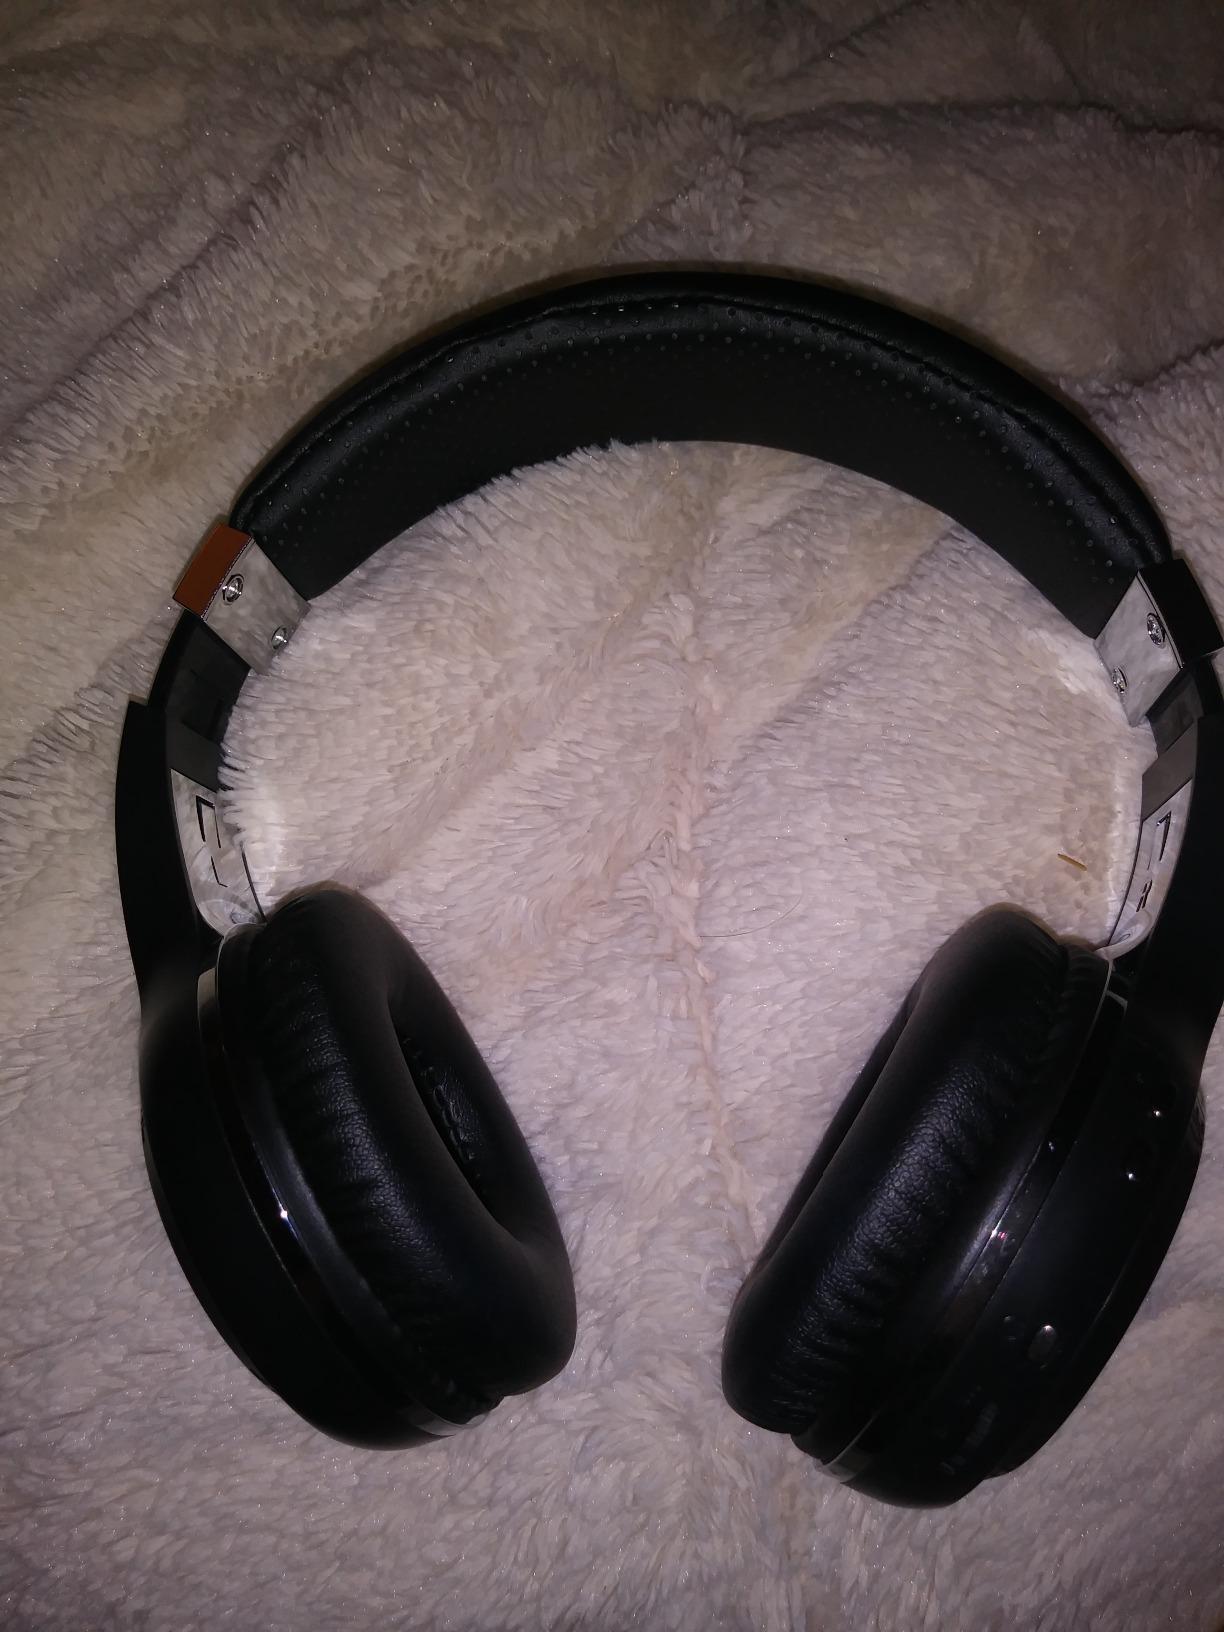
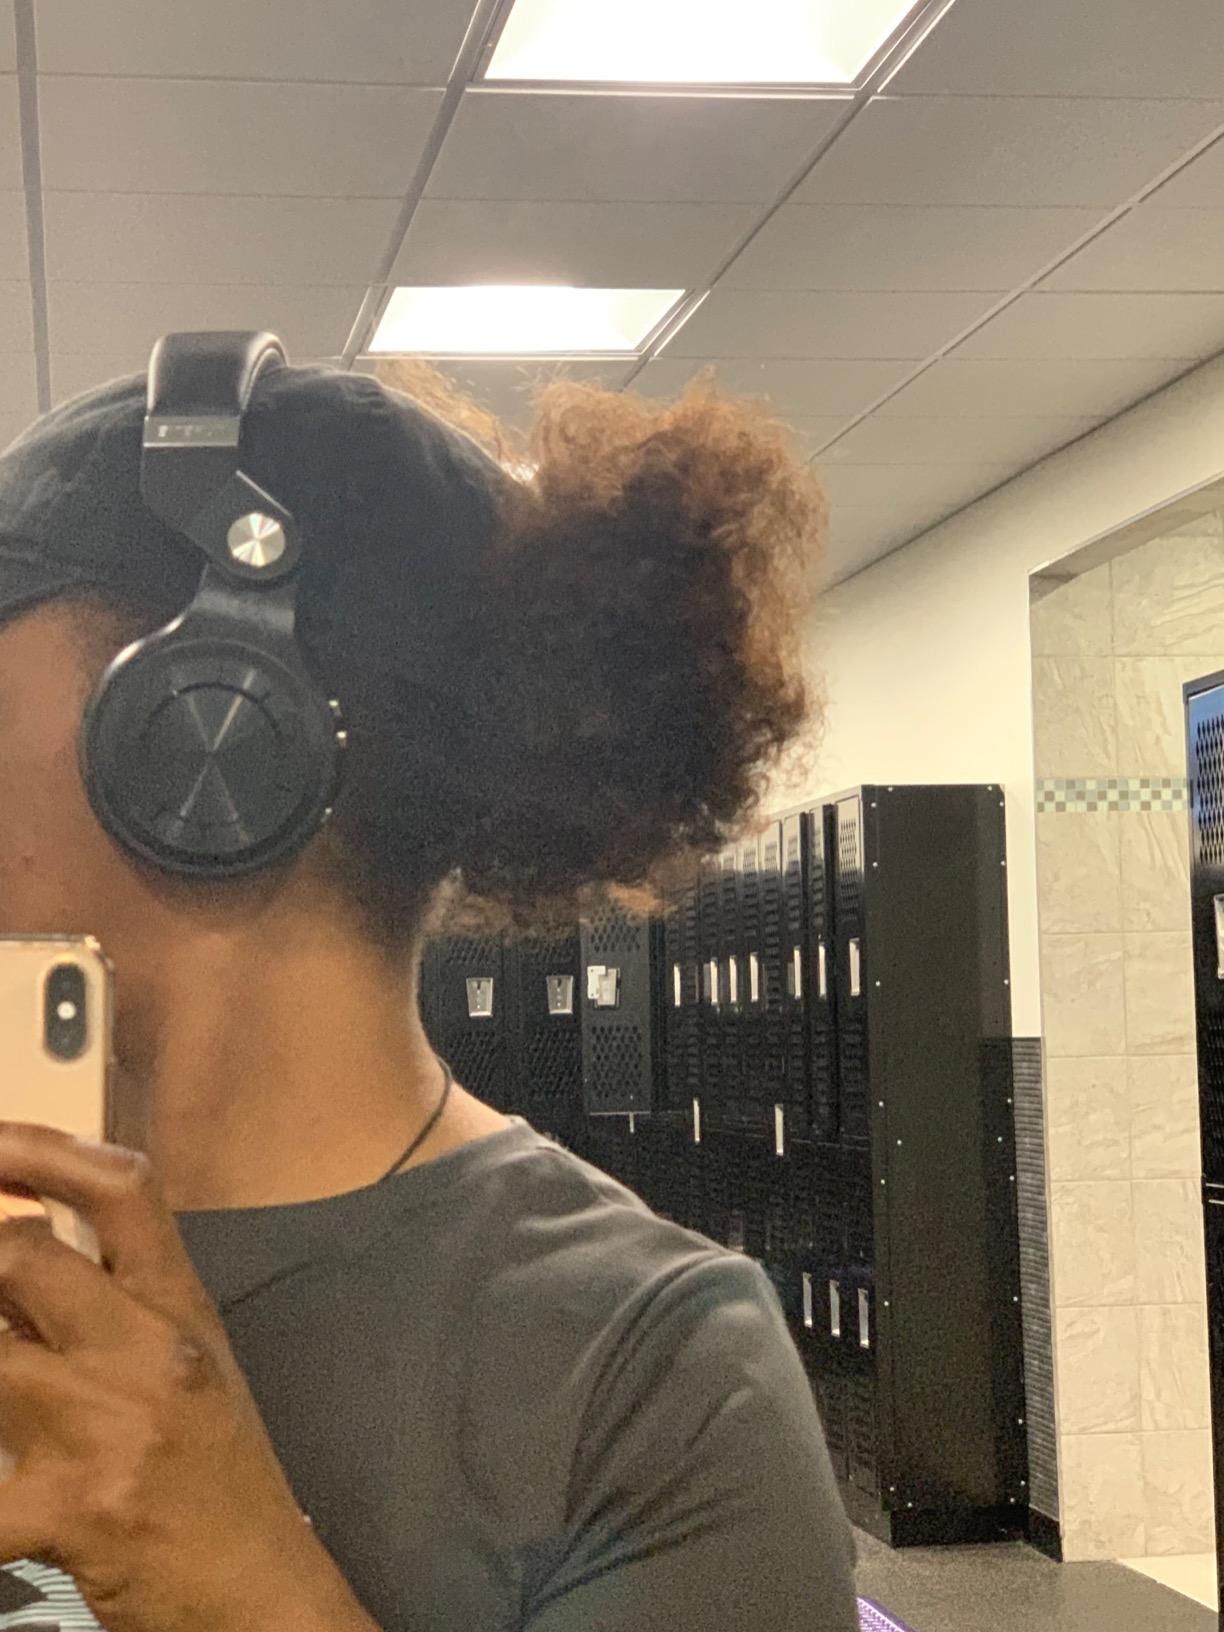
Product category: headphones
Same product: no